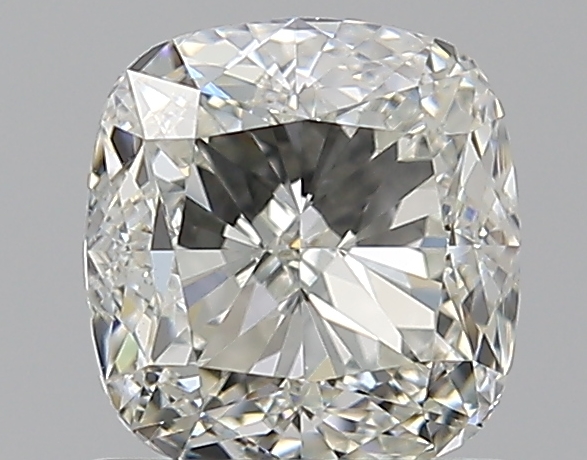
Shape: cushion
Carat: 1.01
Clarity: VS1
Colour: J
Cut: EX
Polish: EX
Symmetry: EX
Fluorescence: N
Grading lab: GIA
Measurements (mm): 5.72 x 5.42 x 3.68